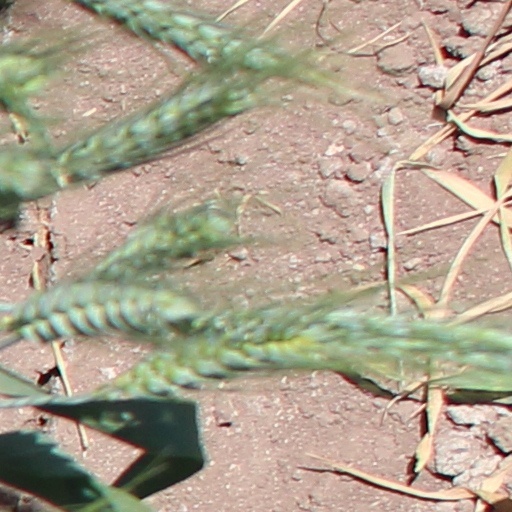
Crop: wheat